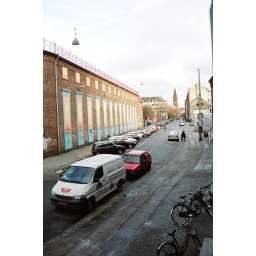
The view from my bedroom window in Copenhagen